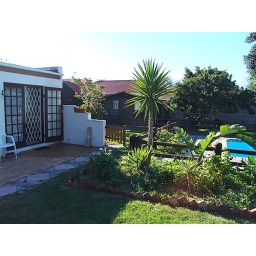
Flat B garden showing main bedroom private entrance. Storage wendy house in background.